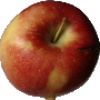
Label: Apple Braeburn 1